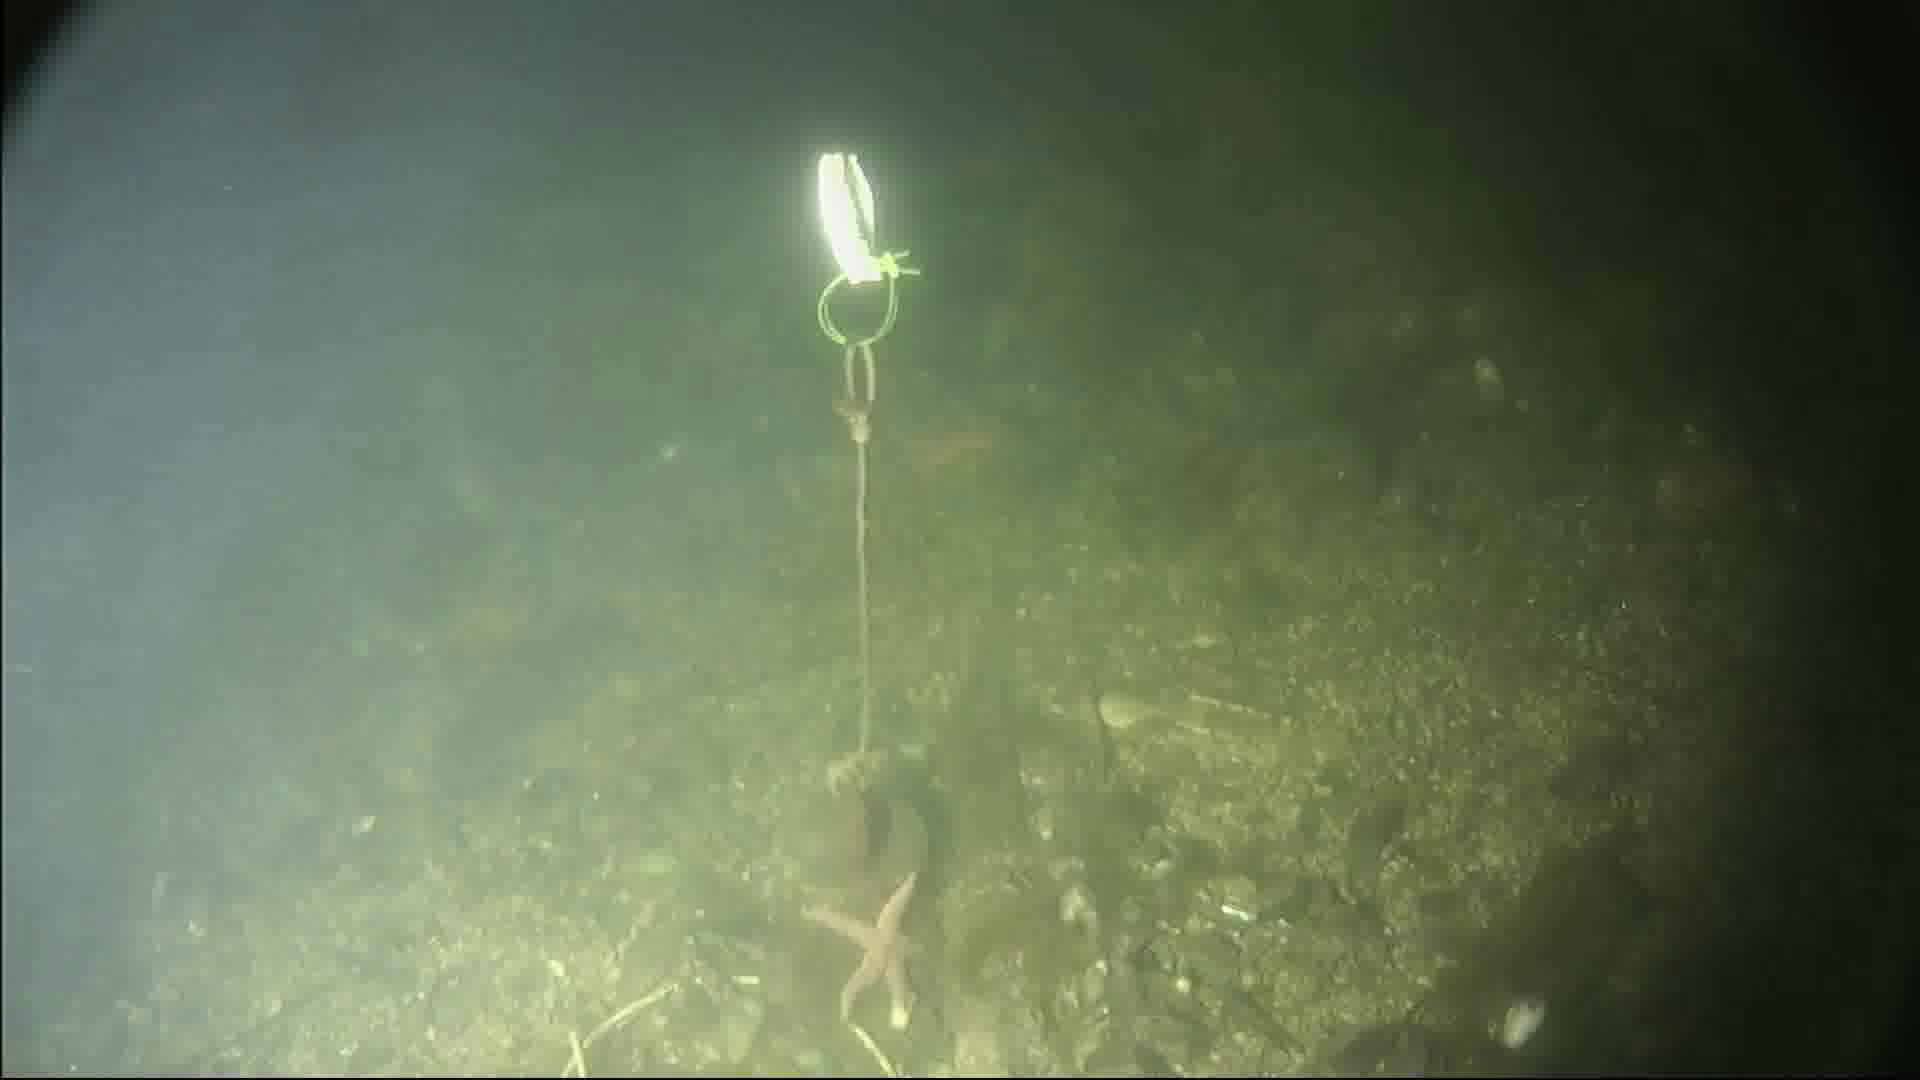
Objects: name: starfish
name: crab